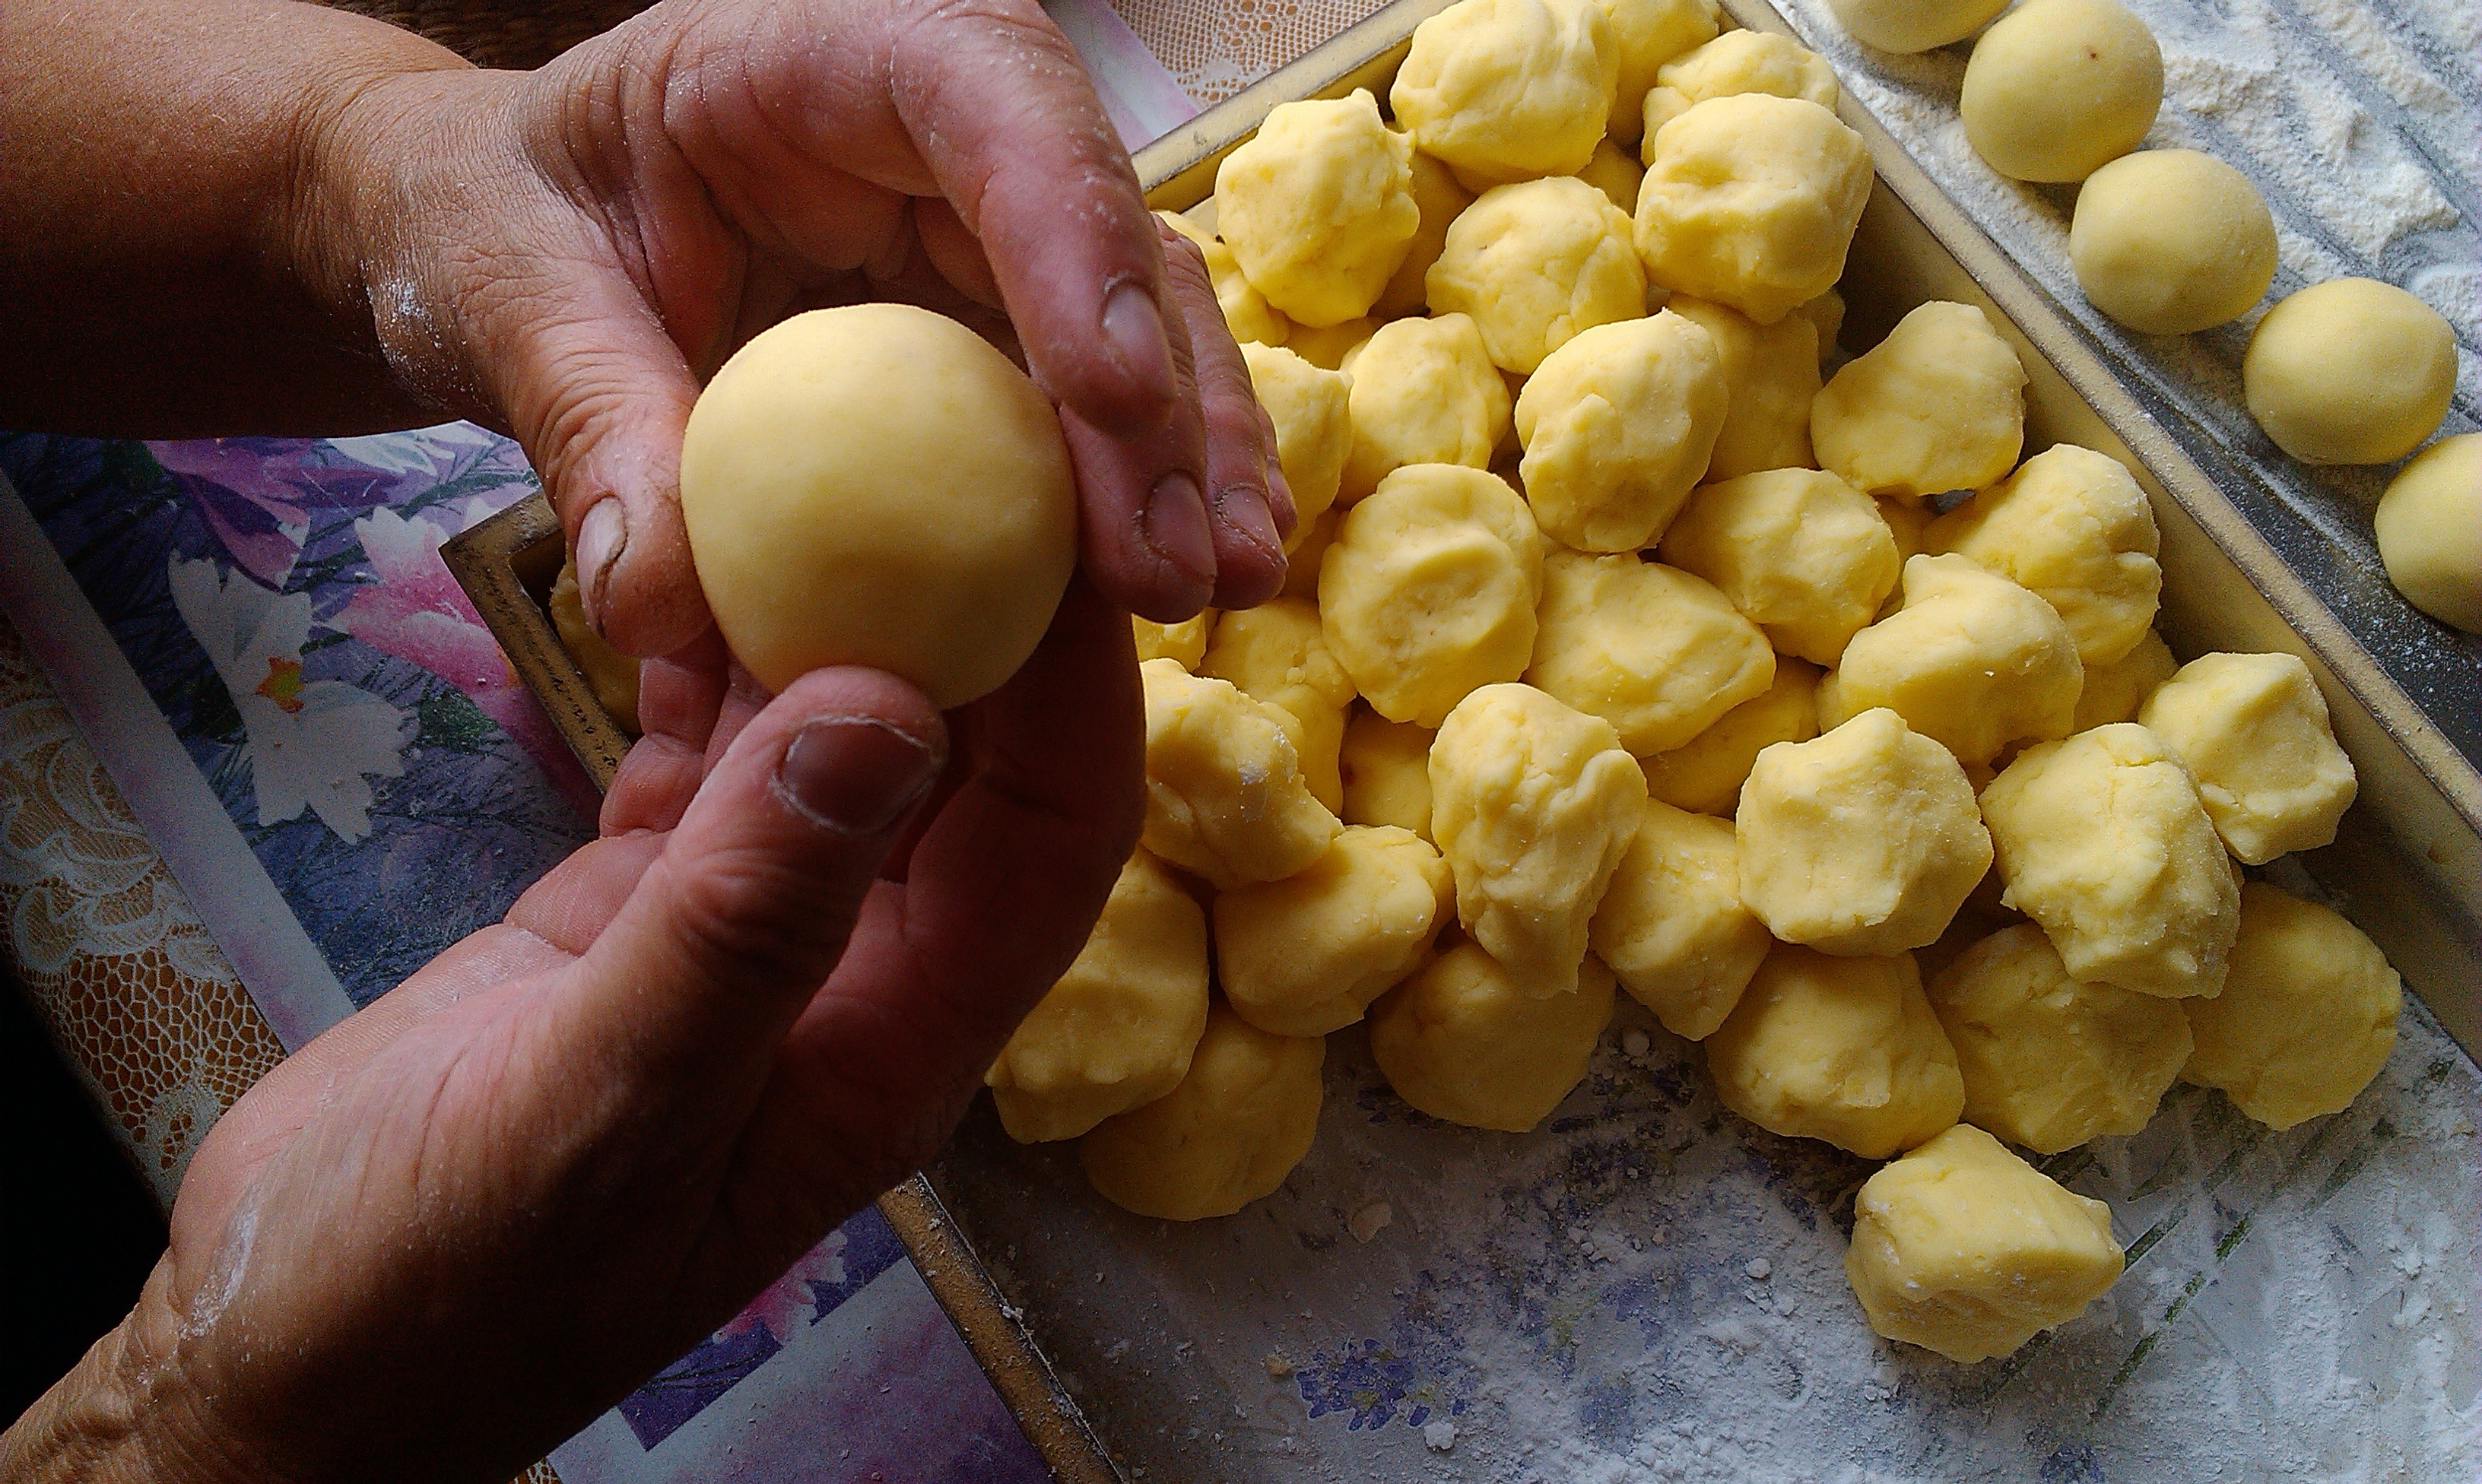
plant, fruit, dish, food, produce, vegetable, baking, cuisine, cake, noodles, flowering plant, pierogi, doing, land plant, the product, dumplings with meat, pierogi with meat